Charlemagne

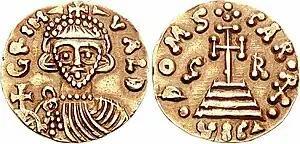
A "solidus" from Benevento, with Grimoald's effigy and Charlemagne's name (DOMS CAR RX, the Lord King Charles)

Charlemagne returned to Francia to greet his newborn twin sons, Louis and Lothair, who were born while he was in Spain; Lothair died in infancy. Again, Saxons had seized on the king's absence to raid. Charlemagne sent an army to Saxony in 779 while he held assemblies, legislated, and addressed a famine in Francia. Hildegard gave birth to another daughter, Bertha. Charlemagne returned to Saxony in 780, holding assemblies at which he received hostages from Saxon nobles and oversaw their baptism.